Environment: real
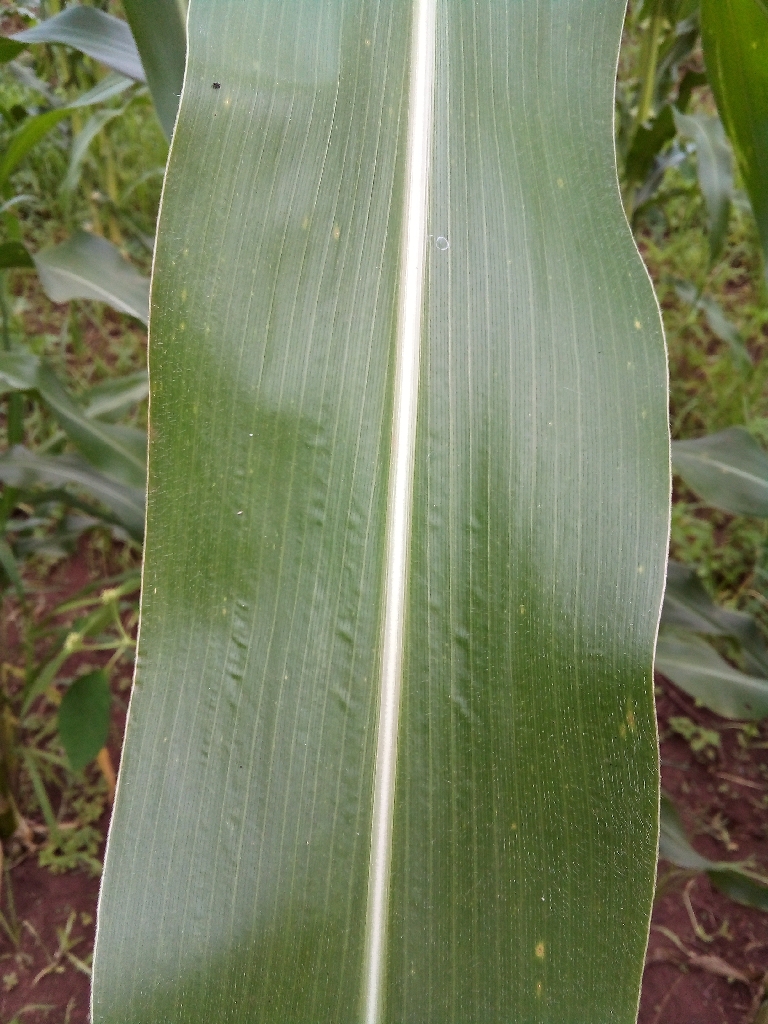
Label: healthy